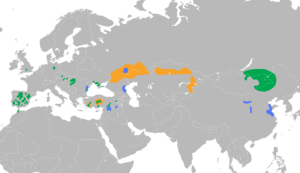
La Grande Outarde, aussi appelée Outarde barbue, est une espèce d'oiseaux de la famille des Otididae. C'est la seule espèce du genre Otis. Elle est présente en Europe et en Asie tempérée, depuis l'Espagne, le Maroc et l'Angleterre jusqu'à la Chine, mais elle a disparu de nombreux pays et est aujourd'hui rare et vulnérable dans toute son aire de répartition.